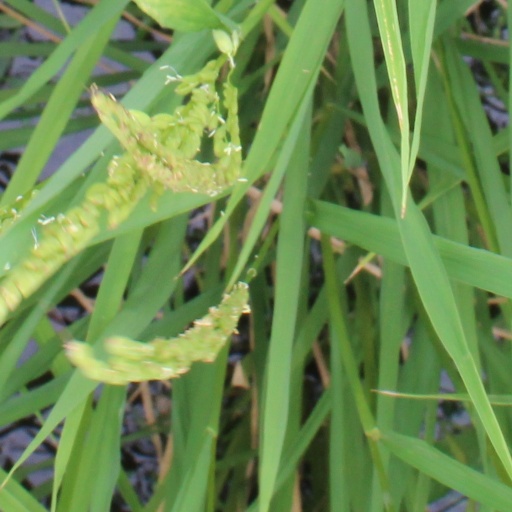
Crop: rice